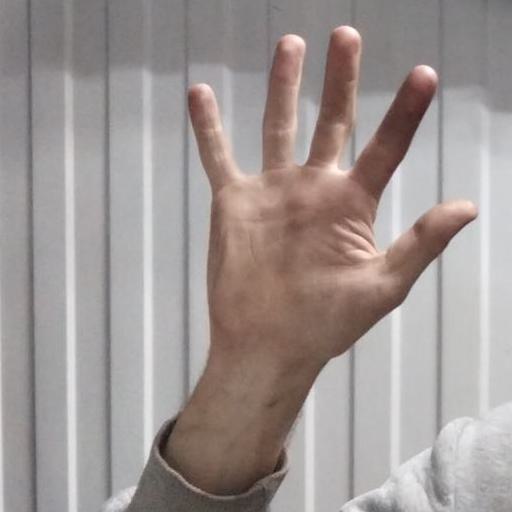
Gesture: palm